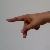
The image shows a hand gesture representing the letter 'P' in Indian Sign Language.